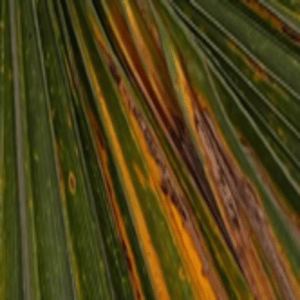
Label: Manganese Deficiency